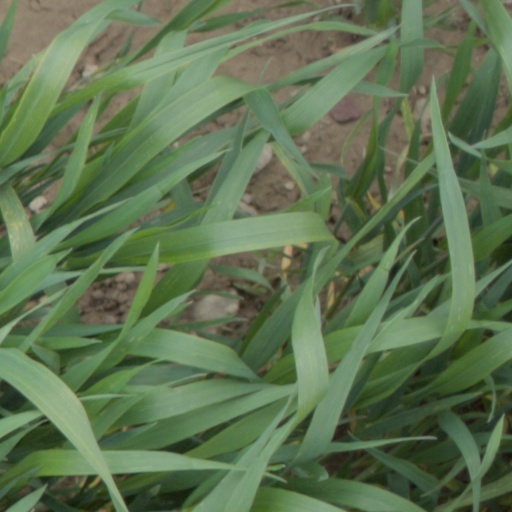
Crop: wheat